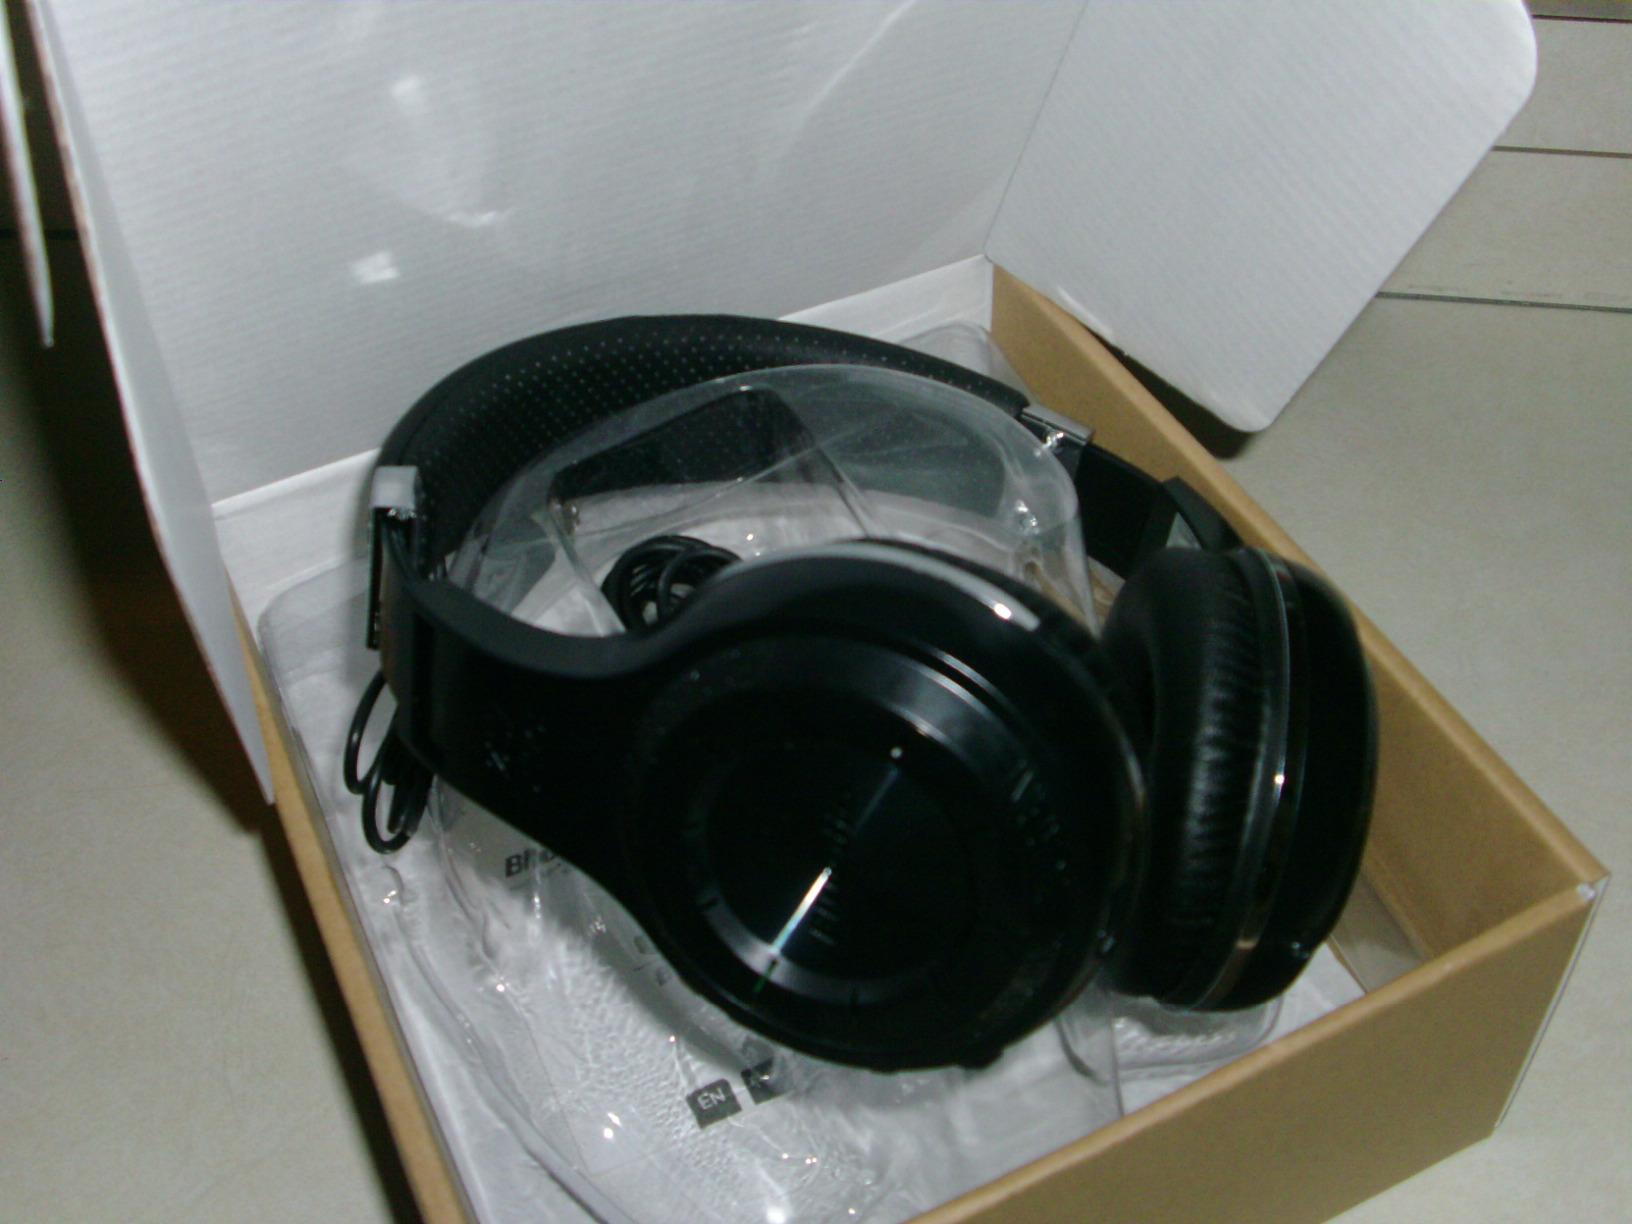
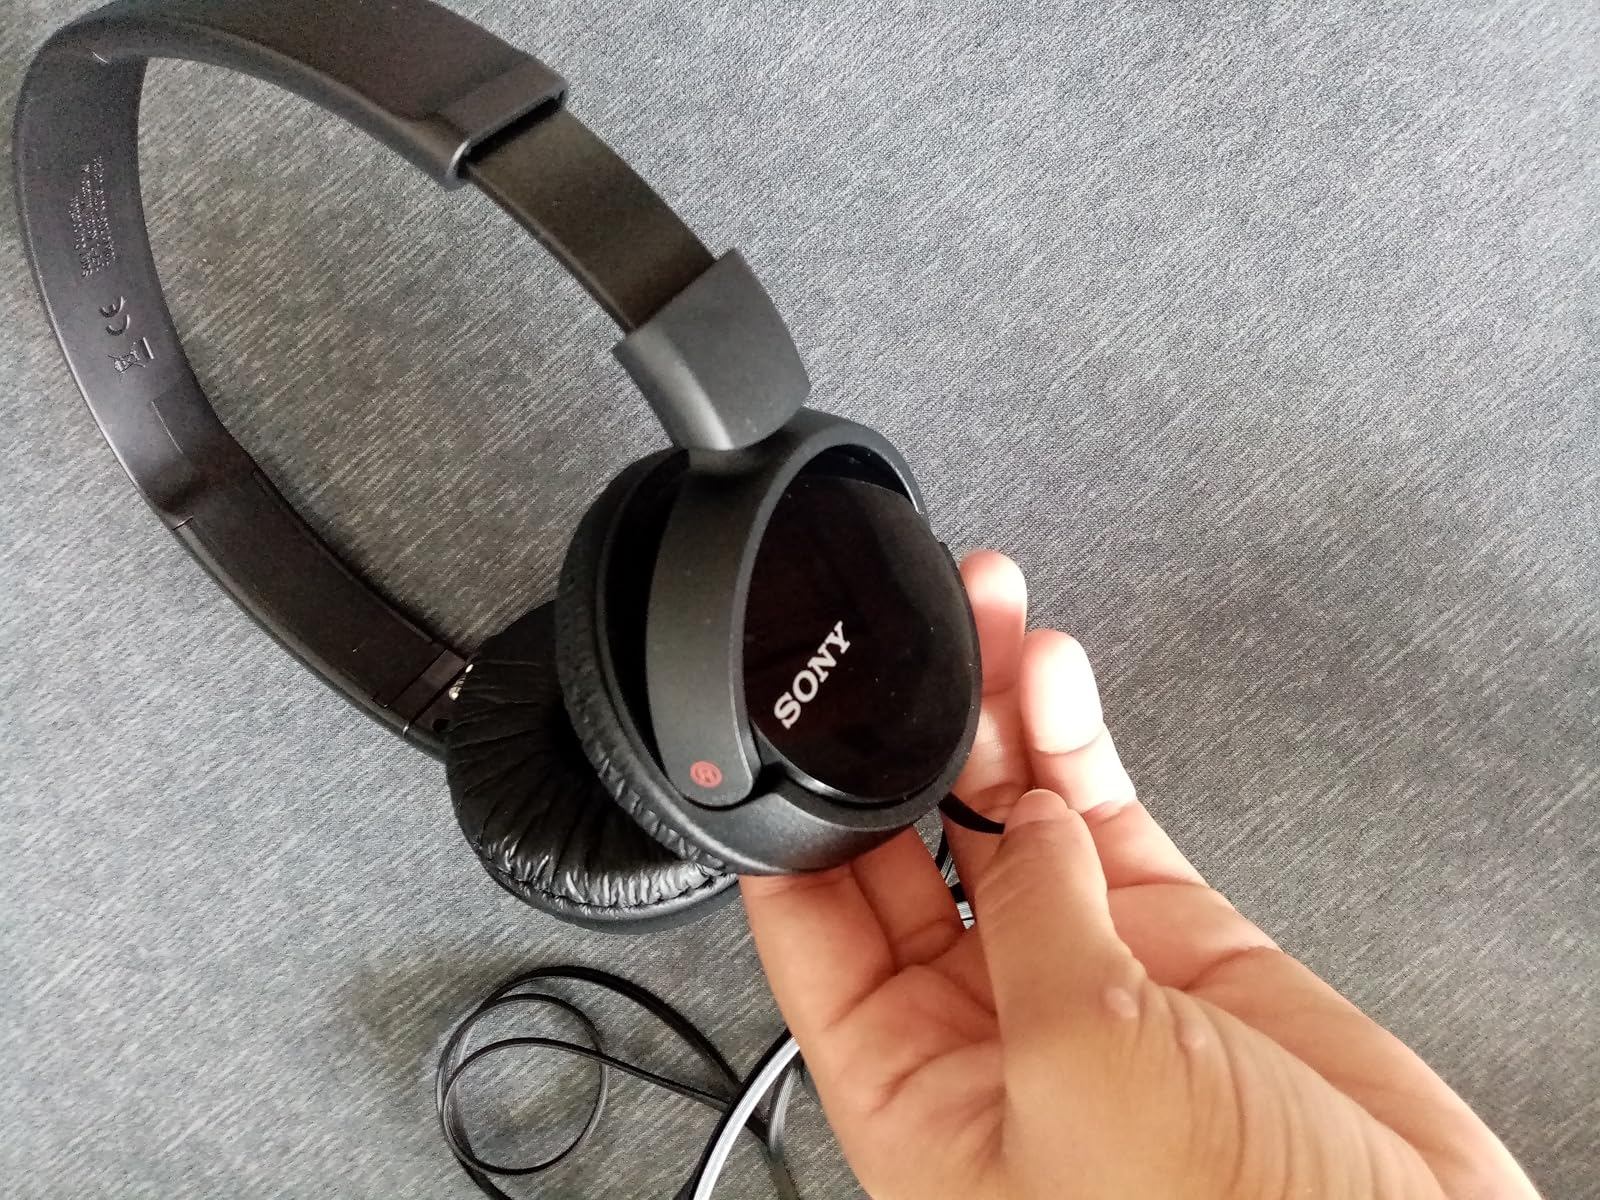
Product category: headphones
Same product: no